Frank Malzone

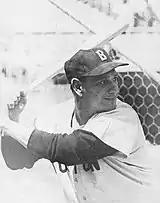
Malzone in 1965

Malzone made his Boston debut in September 1955, playing in six games for the Red Sox that year. On September 20, 1955, he went 6-for-10 in a doubleheader against Baltimore. In 1956, he started out with the Red Sox and played in 27 games, but was hitting poorly. He was sent to the San Franscisco Seals of the Pacific Coast League, playing in 87 games. Some in the organization thought the death of his 15-month old daughter Suzanne weighed heavily on Malzone.